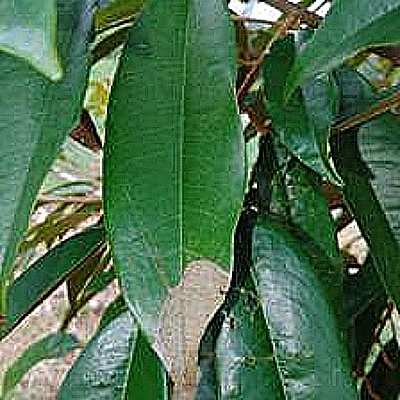
Label: Leaf_Blight